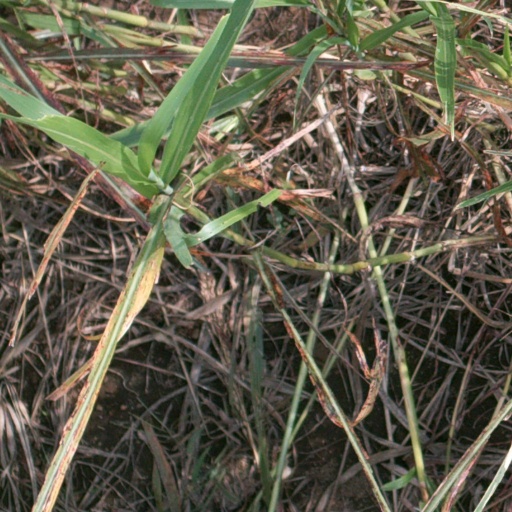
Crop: sorghum